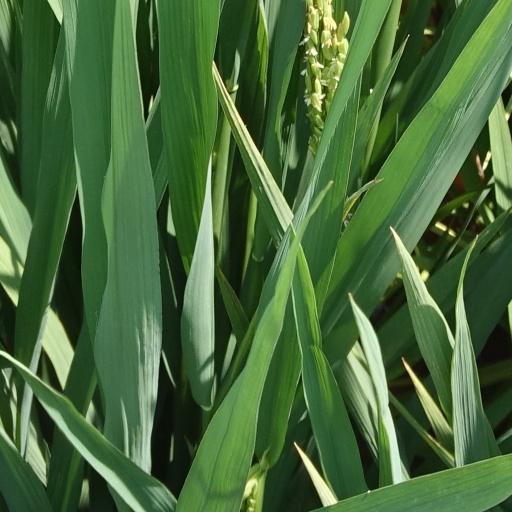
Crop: rice